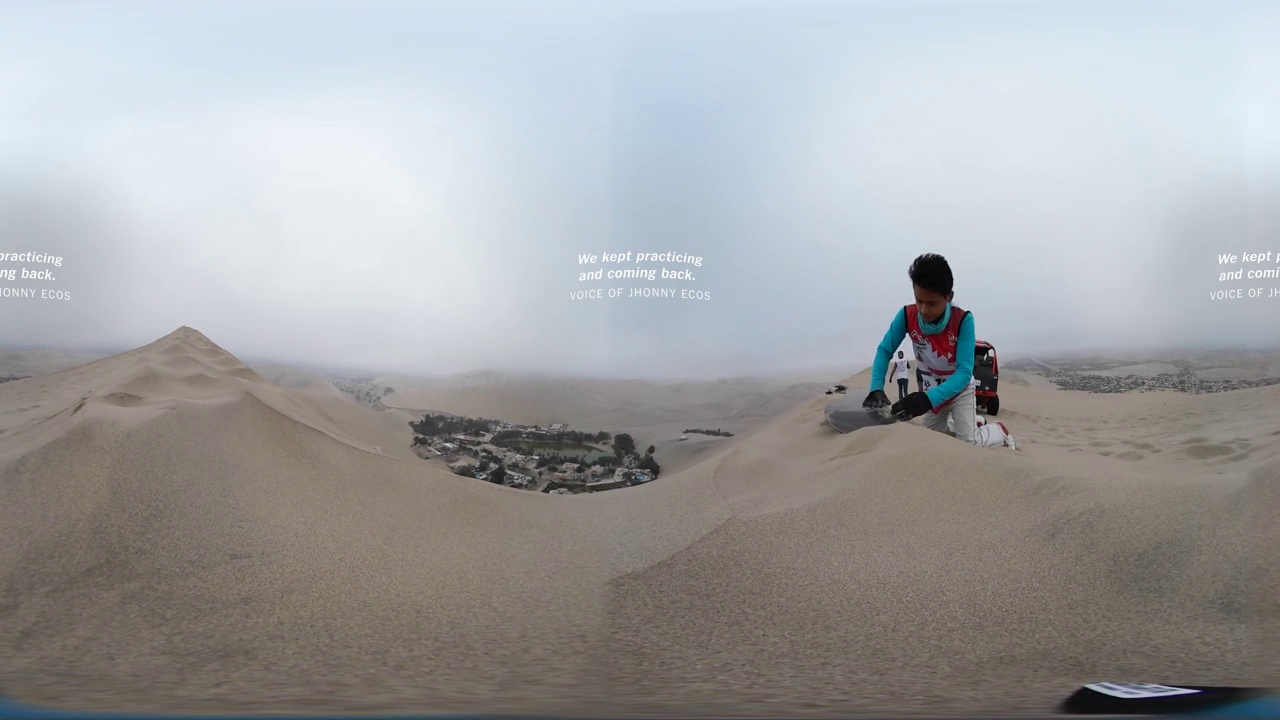
Referred object: the person in a blue shirt wearing a red vest

Referred object: the grey snowboard

Referred object: The person standing behind the kneeling rider on the dune.